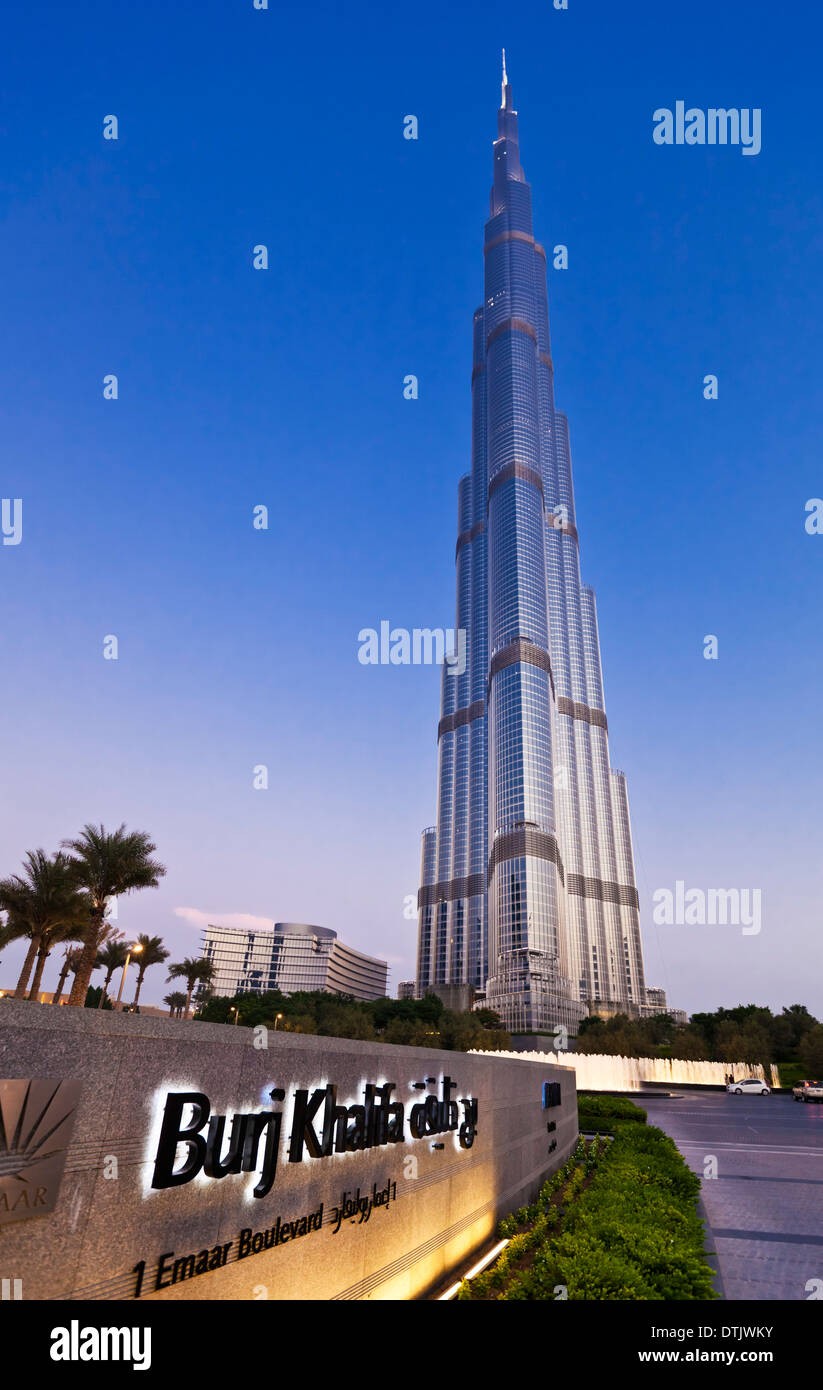
Landmark: Burj Khalifa